Wangpha Lowang

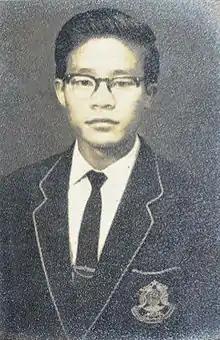

In 1948, Wangpha H. Lowang started his education from the government school built at his village Namsang. He completed his middle school in 1956 from Demonstration School located at Margherita, Assam. For higher school education, he went to Pasighat Government Higher Secondary School and passed the matric exam in 1961.